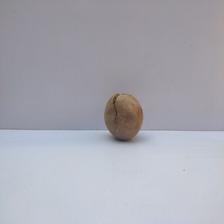
Size: Spoiled